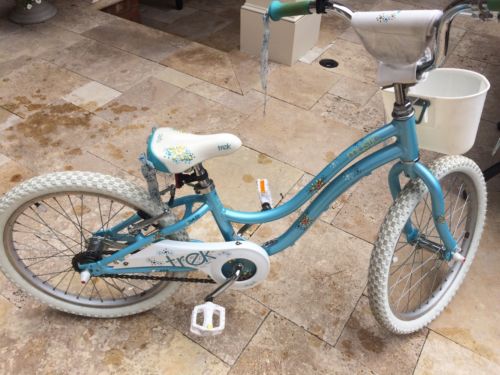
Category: bicycle